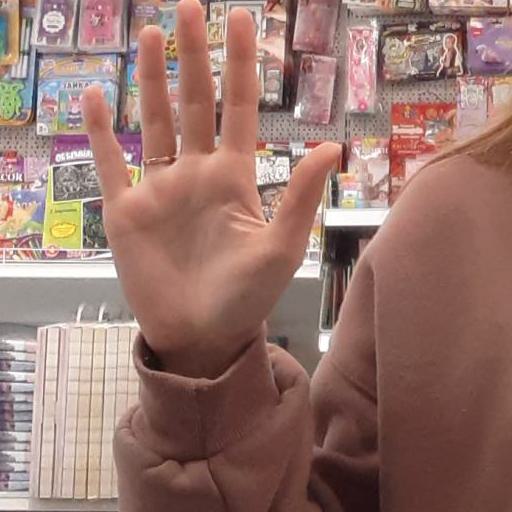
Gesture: palm